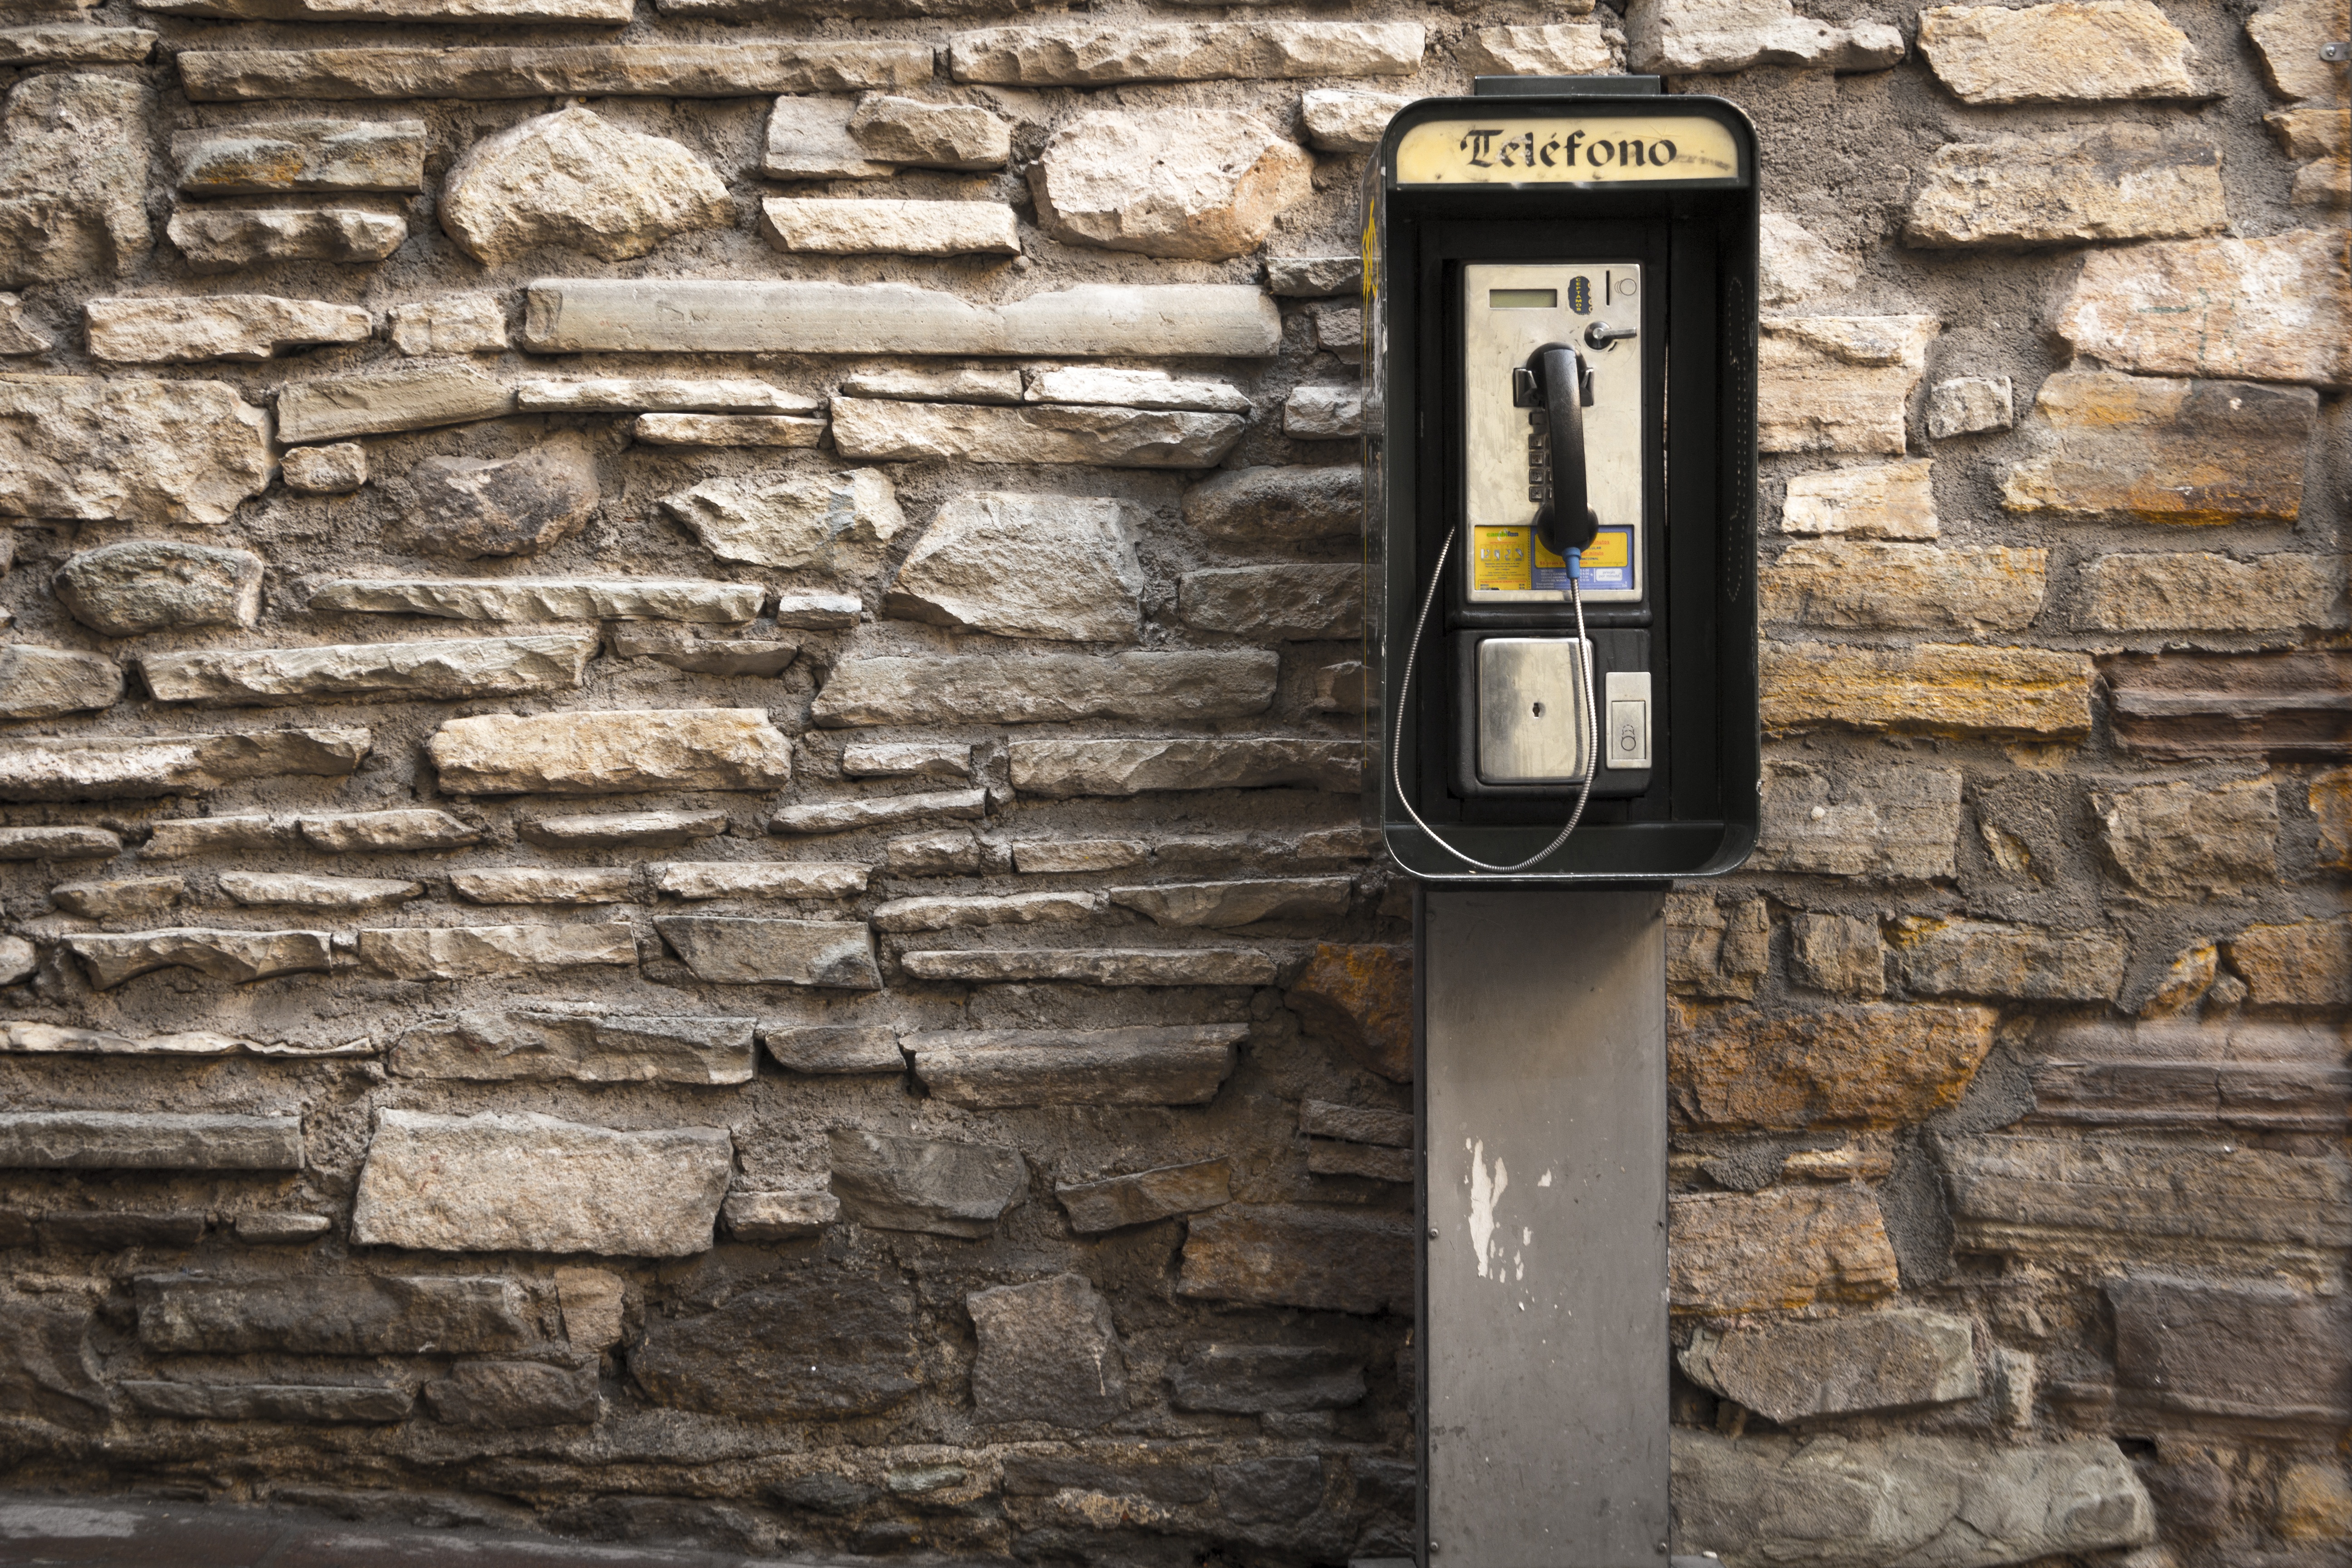
rock, architecture, wood, texture, window, number, old, wall, rustic, phone, telephone, stone wall, old building, brick, rocks, mexico, ruins, guanajuato, historical, antiques, ancient history